Steph McGovern

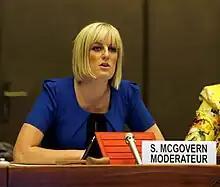
McGovern serving as a moderator at an UNCTAD conference in 2013

Since March 2016, she has co-presented the consumer series "Shop Well for Less" with Alex Jones for BBC One. In 2018, McGovern presented a six-part BBC series called "Made in Great Britain".